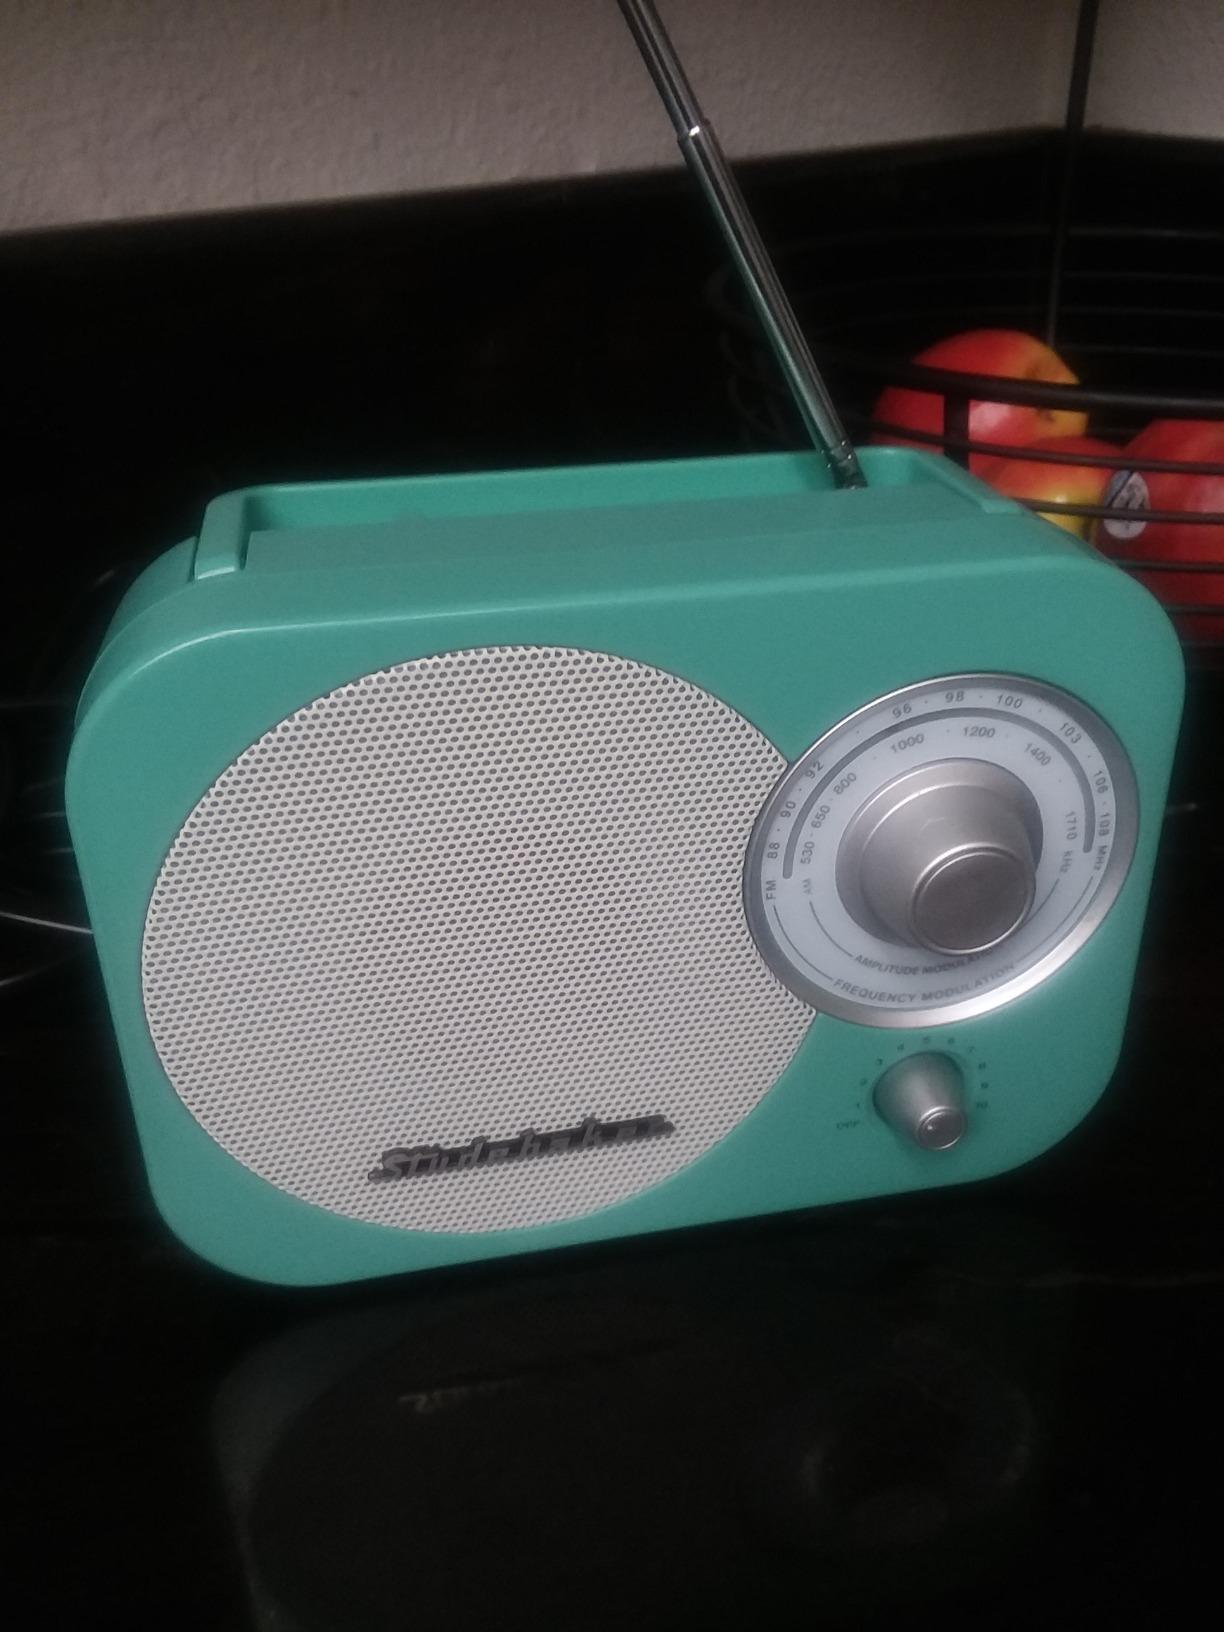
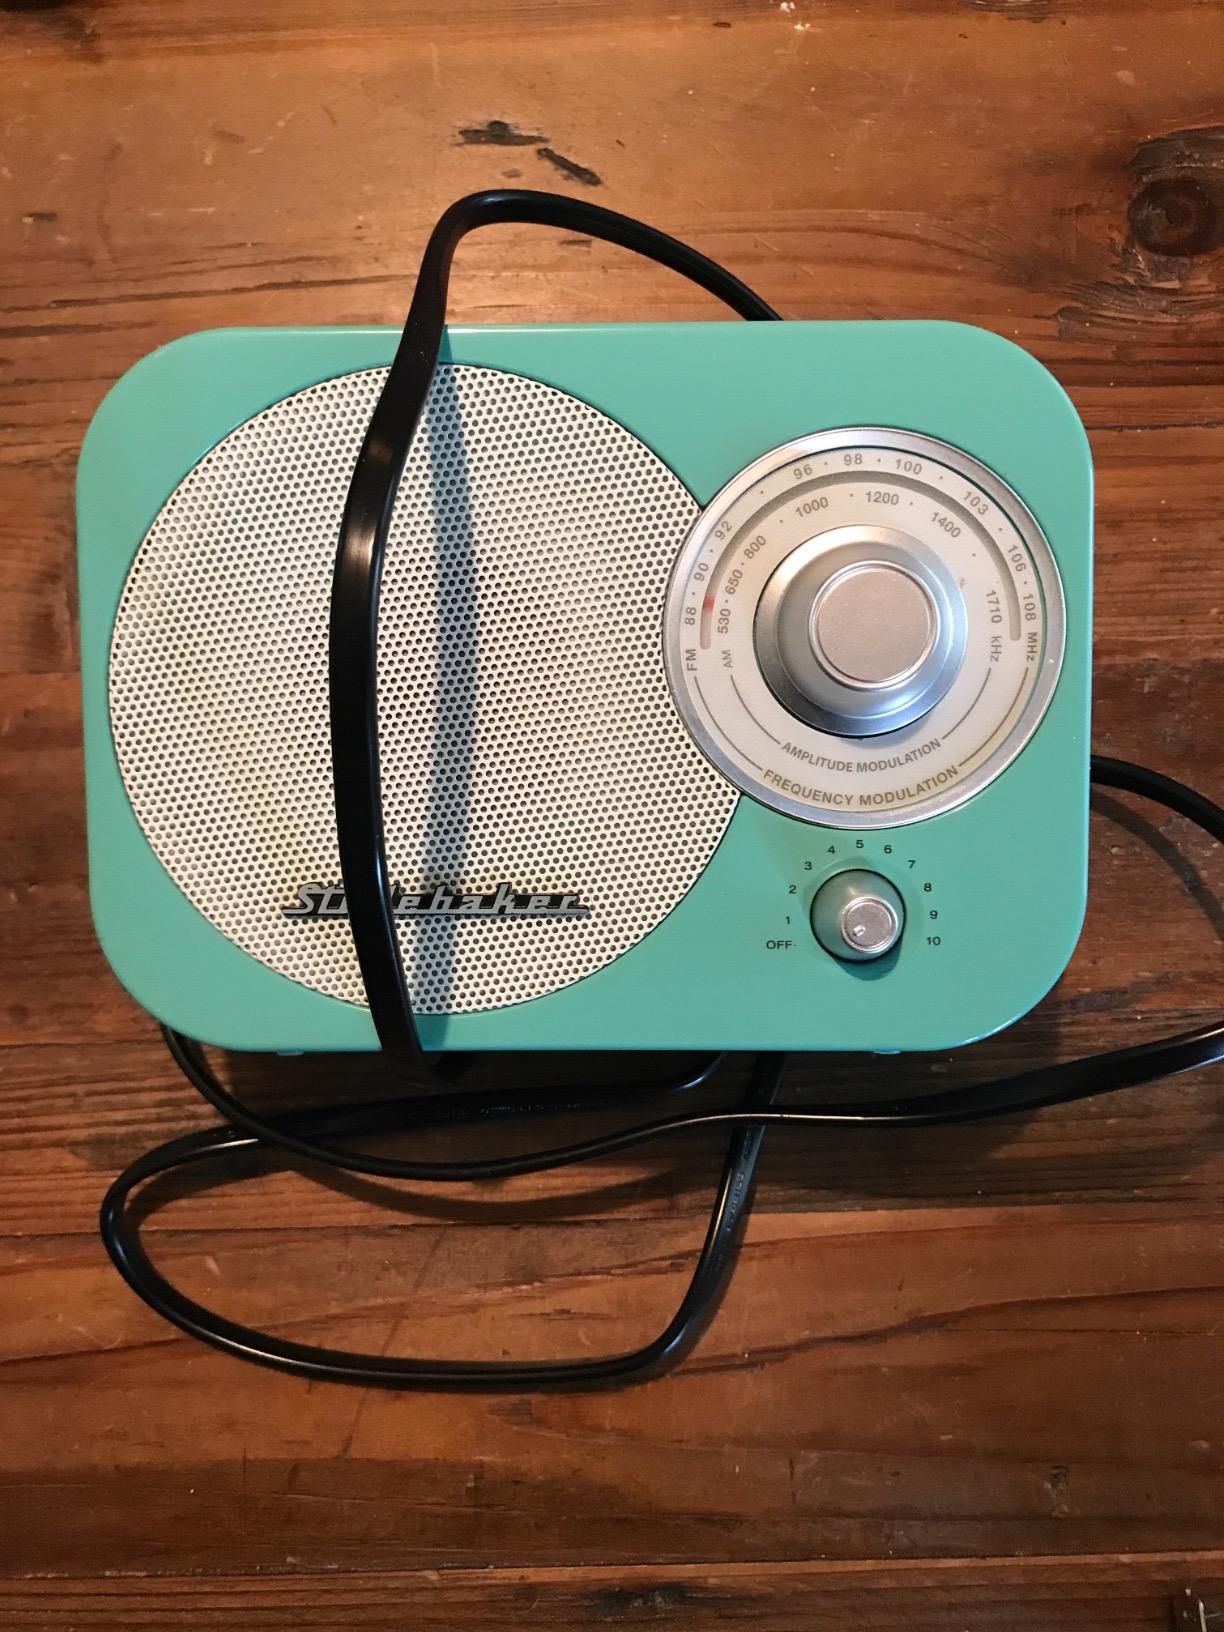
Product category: radio
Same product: yes